Harald V

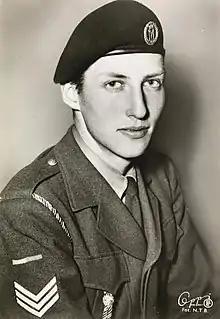
Prince Harald as a student in the Cavalry Officers' Candidate School, Trandum, 1956/1957

In 1955 he graduated from Oslo katedralskole and in the autumn of that year, Harald began studies at the University of Oslo. He later attended the Cavalry Officers' Candidate School at Trandum, followed by enrollment at the Norwegian Military Academy, from which he graduated in 1959. On 21 September 1957 at the death of his grandfather, Harald became crown prince at the age of 20 and he attended the Council of State for the first time six days later and took the oath to the Constitution of Norway on 21 February 1958. In the same year, he also served as regent in the King's absence for the first time.